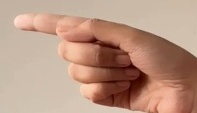
ASL sign: G